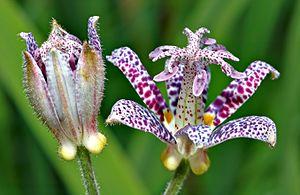
Une fleur de lys de crapaud (Tricyrtis hirta). 日本語: ホトトギスの花。 (Tricyrtis hirta) Русский: Трициртис коротковолосистый (Tricyrtis hirta) Camera data Camera Nikon D70 Lens Tamron SP AF 90mm/2.8 Di Macro 1:1 Flash Nikon Speedlight SB-800 Focal length 90 mm Aperture f/20 Exposure time 1/60 s Sensivity ISO 200